Zygmunt Turkow

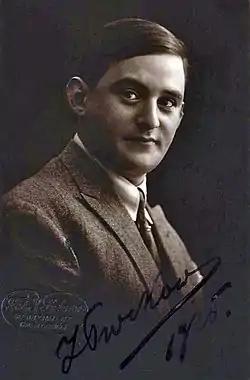
Zygmunt Turkow (1925)

Zygmunt Turkow (6 November 1896 – 20 January 1970) was a Polish actor, playwright, and director of Jewish origin from Warsaw, who became famous for roles in the pre-war Jewish films and stage plays in Yiddish. His brother, Jonas Turkow, was also a noted actor and stage manager. In 1924, he directed and acted in the silent film "Tkies-khaf".